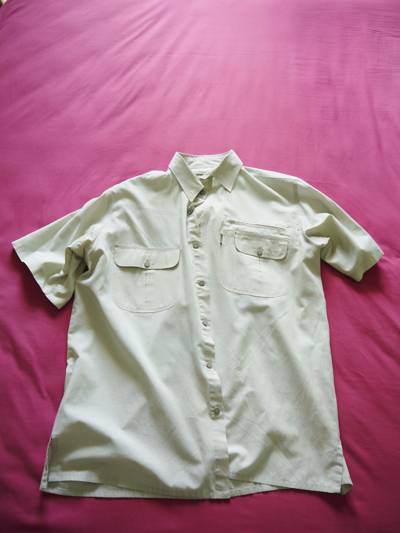
Waste category: clothes